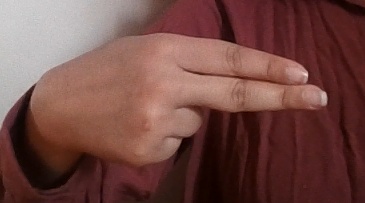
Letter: ain